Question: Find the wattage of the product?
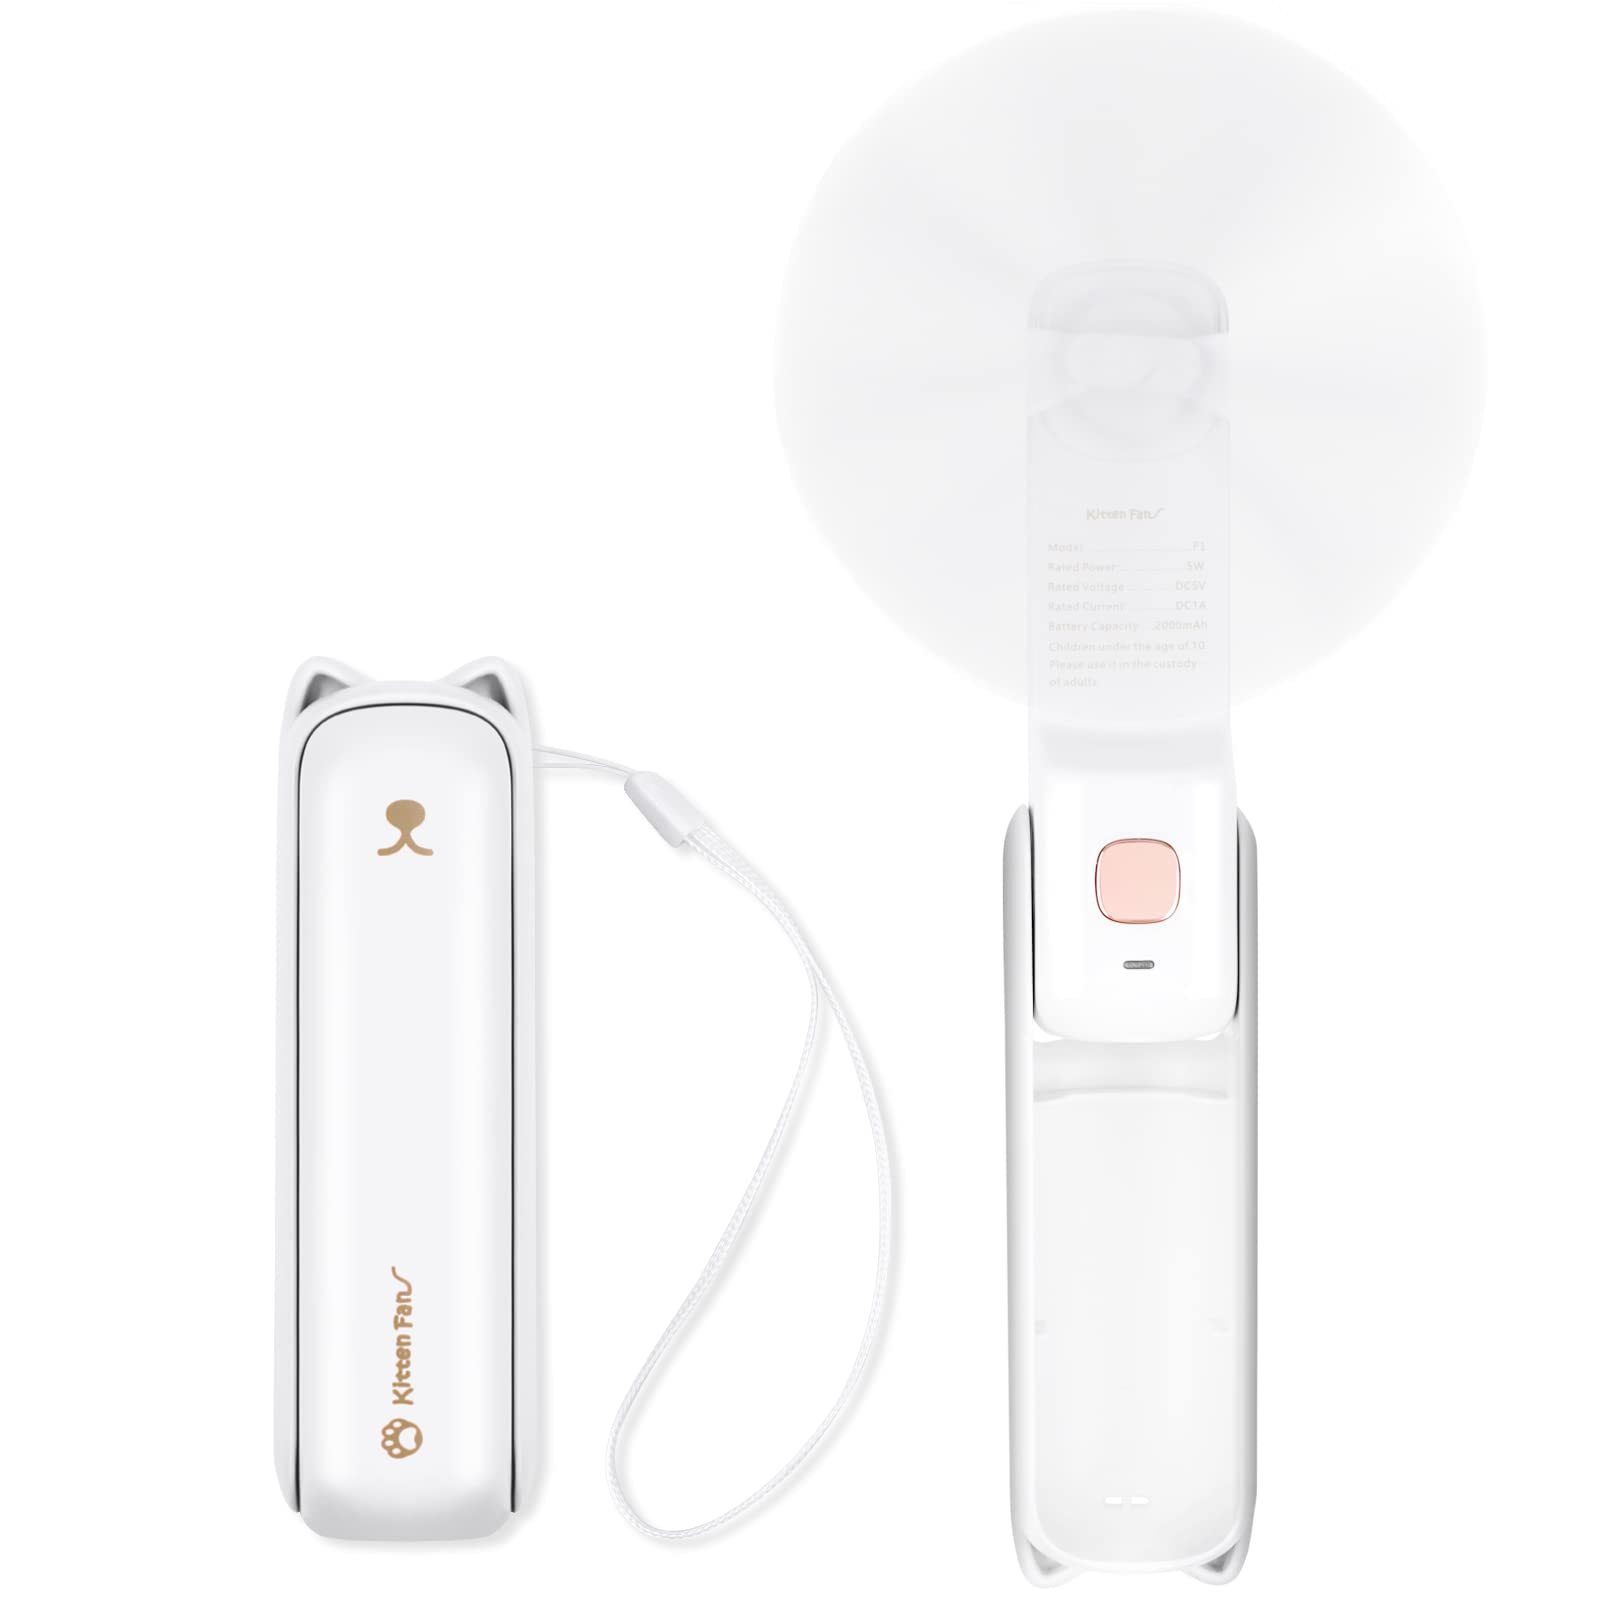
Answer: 5.0 watt